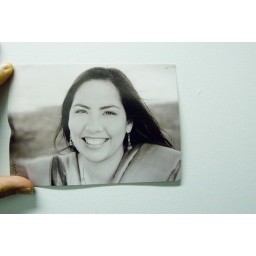
silvia in China in the leisure hive on your computer screen